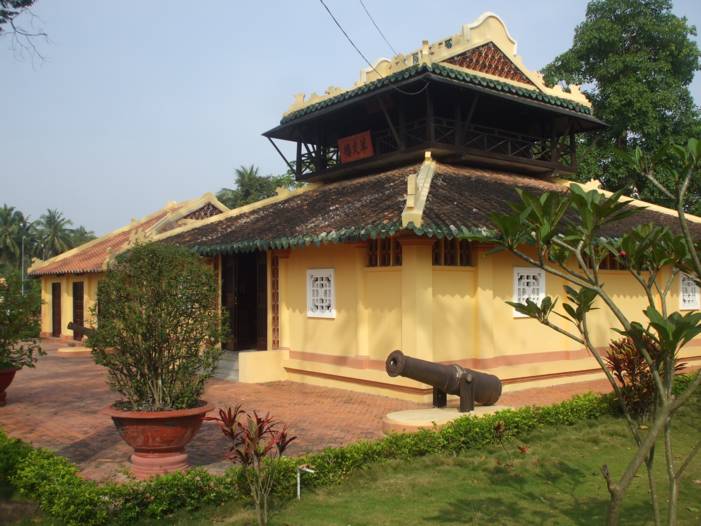
user: text: Trong hình có bao nhiêu khẩu súng thần công được đặt trước tòa nhà?
assistant: text: Trong hình có hai khẩu súng thần công: một khẩu phía trước bên phải, một khẩu phía trước bên trái (dù khẩu bên trái chỉ nhìn thấy phần đầu).

user: text: Gác quan sát trên cao của tòa nhà trong hình có tên là gì?
assistant: text: Gác quan sát này được gọi là Quán Hải Lâu – một hạng mục nổi bật trong kiến trúc Văn Thánh Miếu.